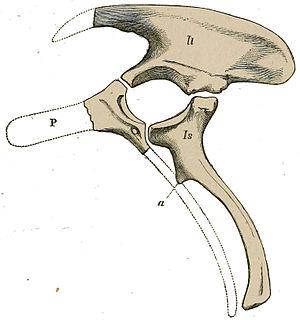
Barilium est un genre de dinosaure ornithopode iguanodonte du Crétacé supérieur ayant vécu en Europe.